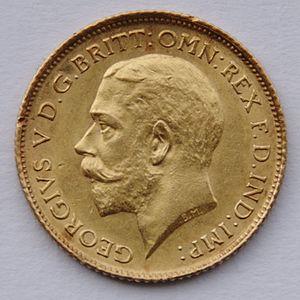
George V, né George Frederick Ernest Albert le 3 juin 1865 et mort le 20 janvier 1936, fut roi du Royaume-Uni et des dominions, et empereur des Indes du 6 mai 1910 jusqu'à sa mort.